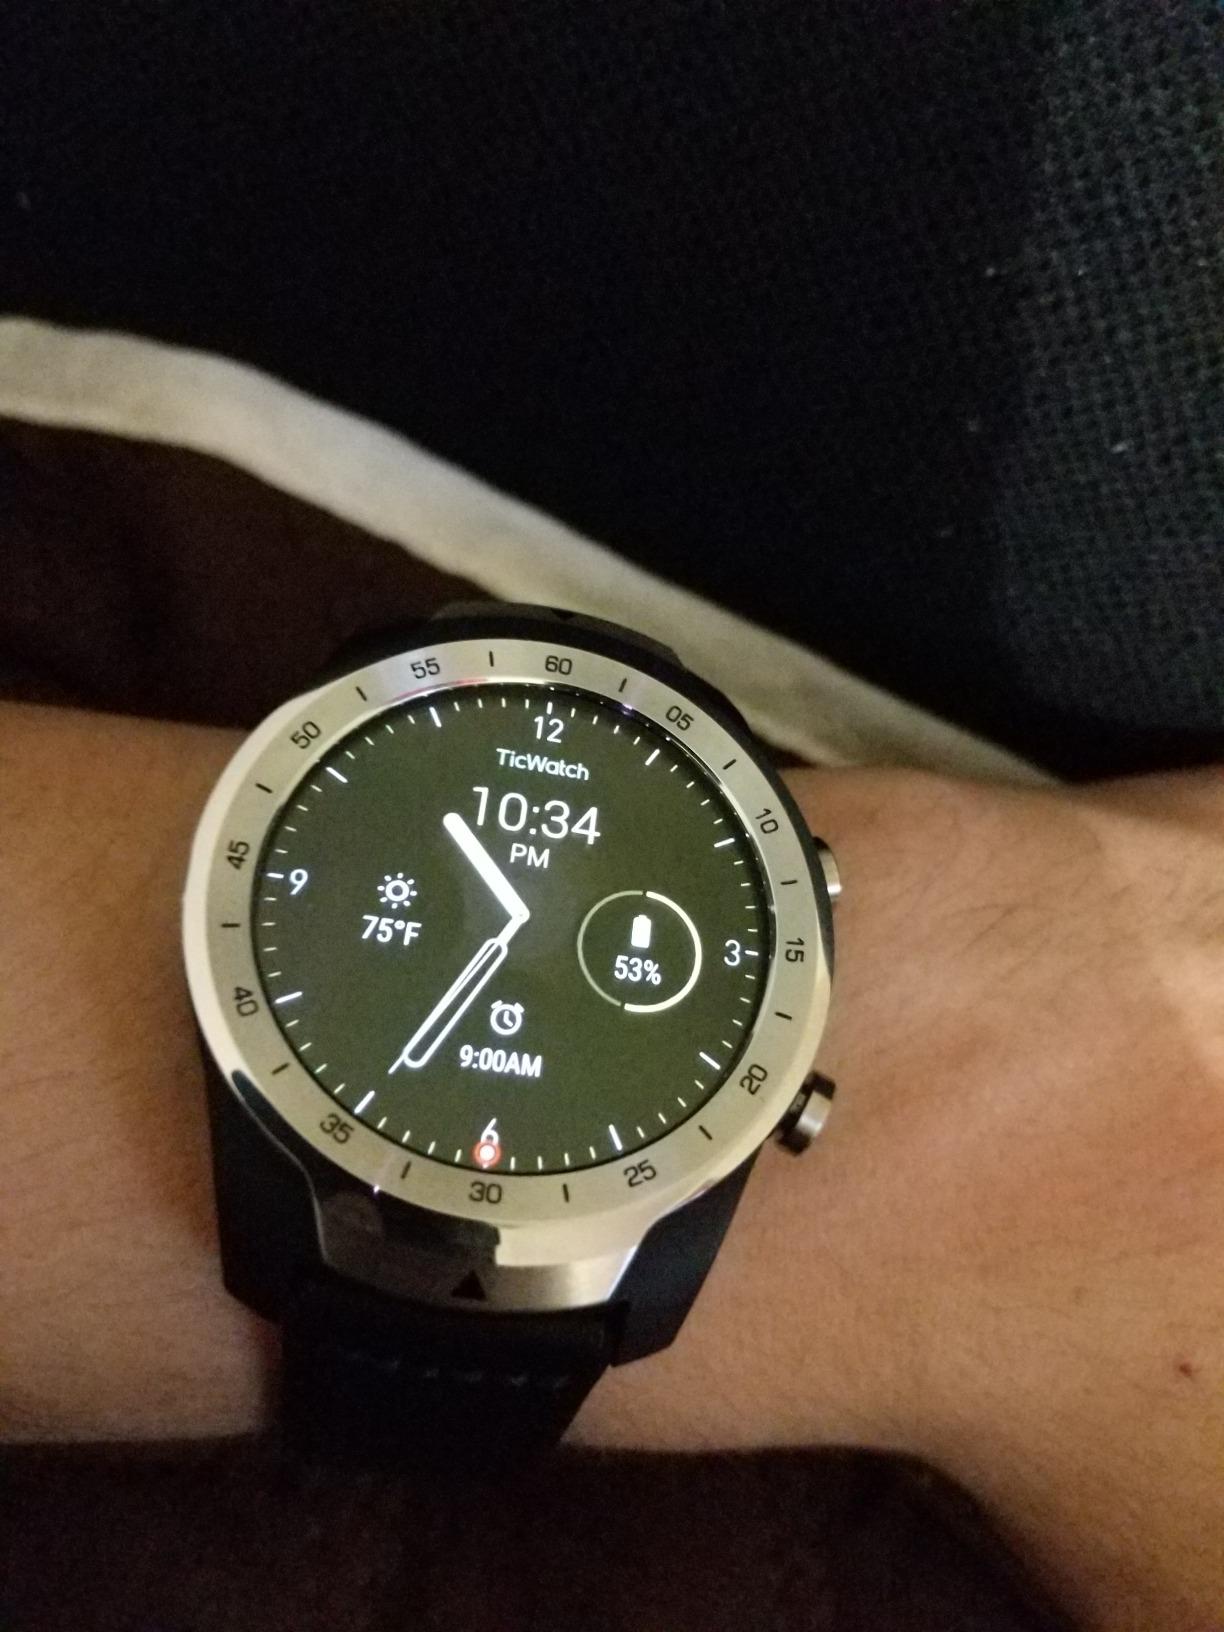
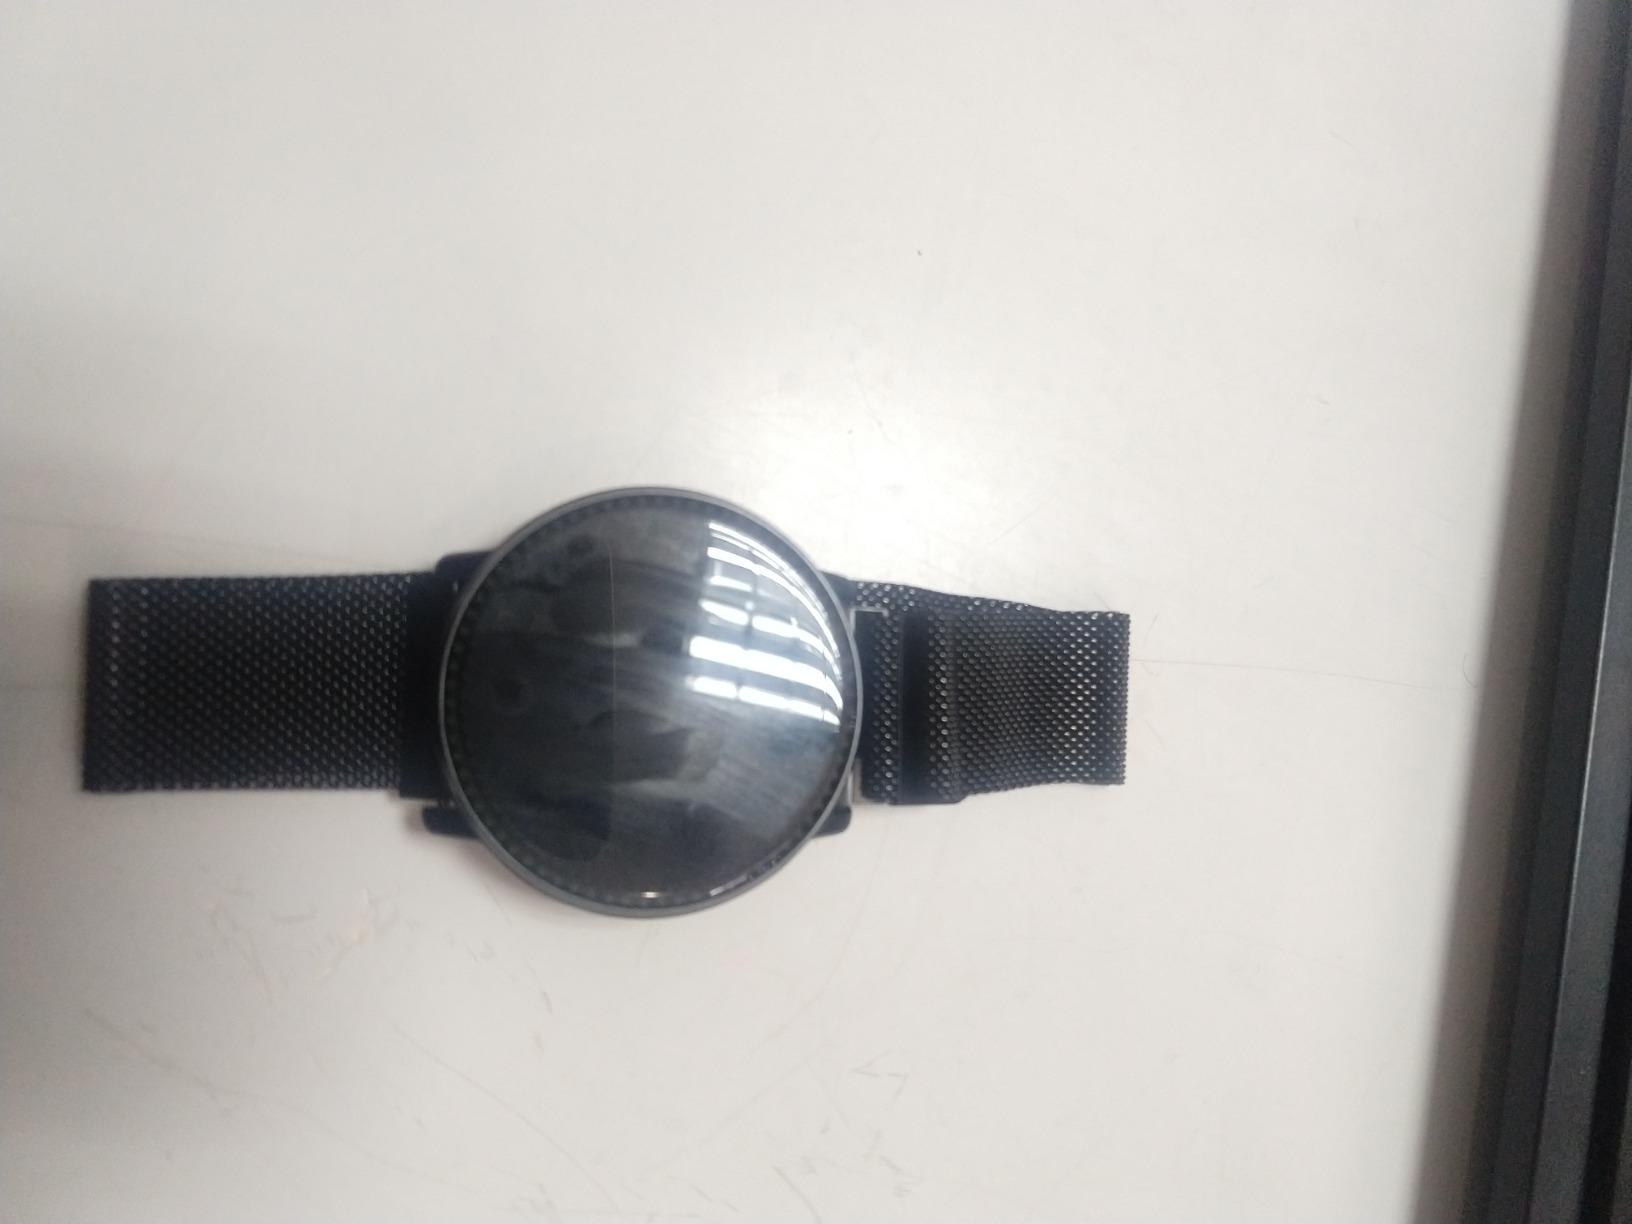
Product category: smartwatch
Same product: no